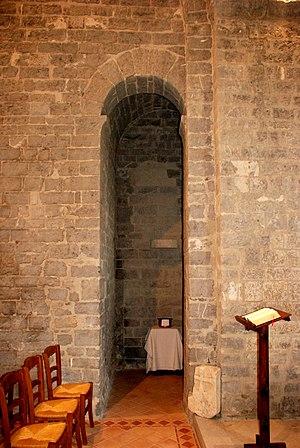
France - Gard - Église Saint-Baudile de Tornac
L'église Saint-Baudile est une église romane située à Tornac dans le département français du Gard en région Occitanie.